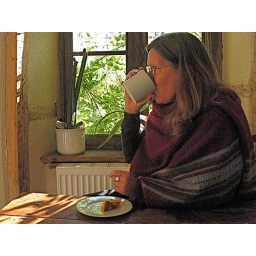
Tracy having a cup of tea with me in the gardner's kitchen